External Development Summit

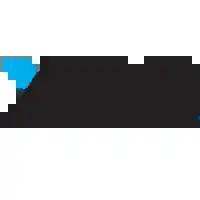
External Development Summit (XDS) logo.

The External Development Summit (XDS) is a three-day event for the video game industry with its first edition held in 2013, and hosted annually in Vancouver, BC, Canada. The summit was established in order to share video game development best practices in the areas of 2D and 3D graphics, Animation, Software Engineering, Audio, Quality Assurance and Localization. Members of the XDS Advisory Committee are responsible for the design and delivery of the event.